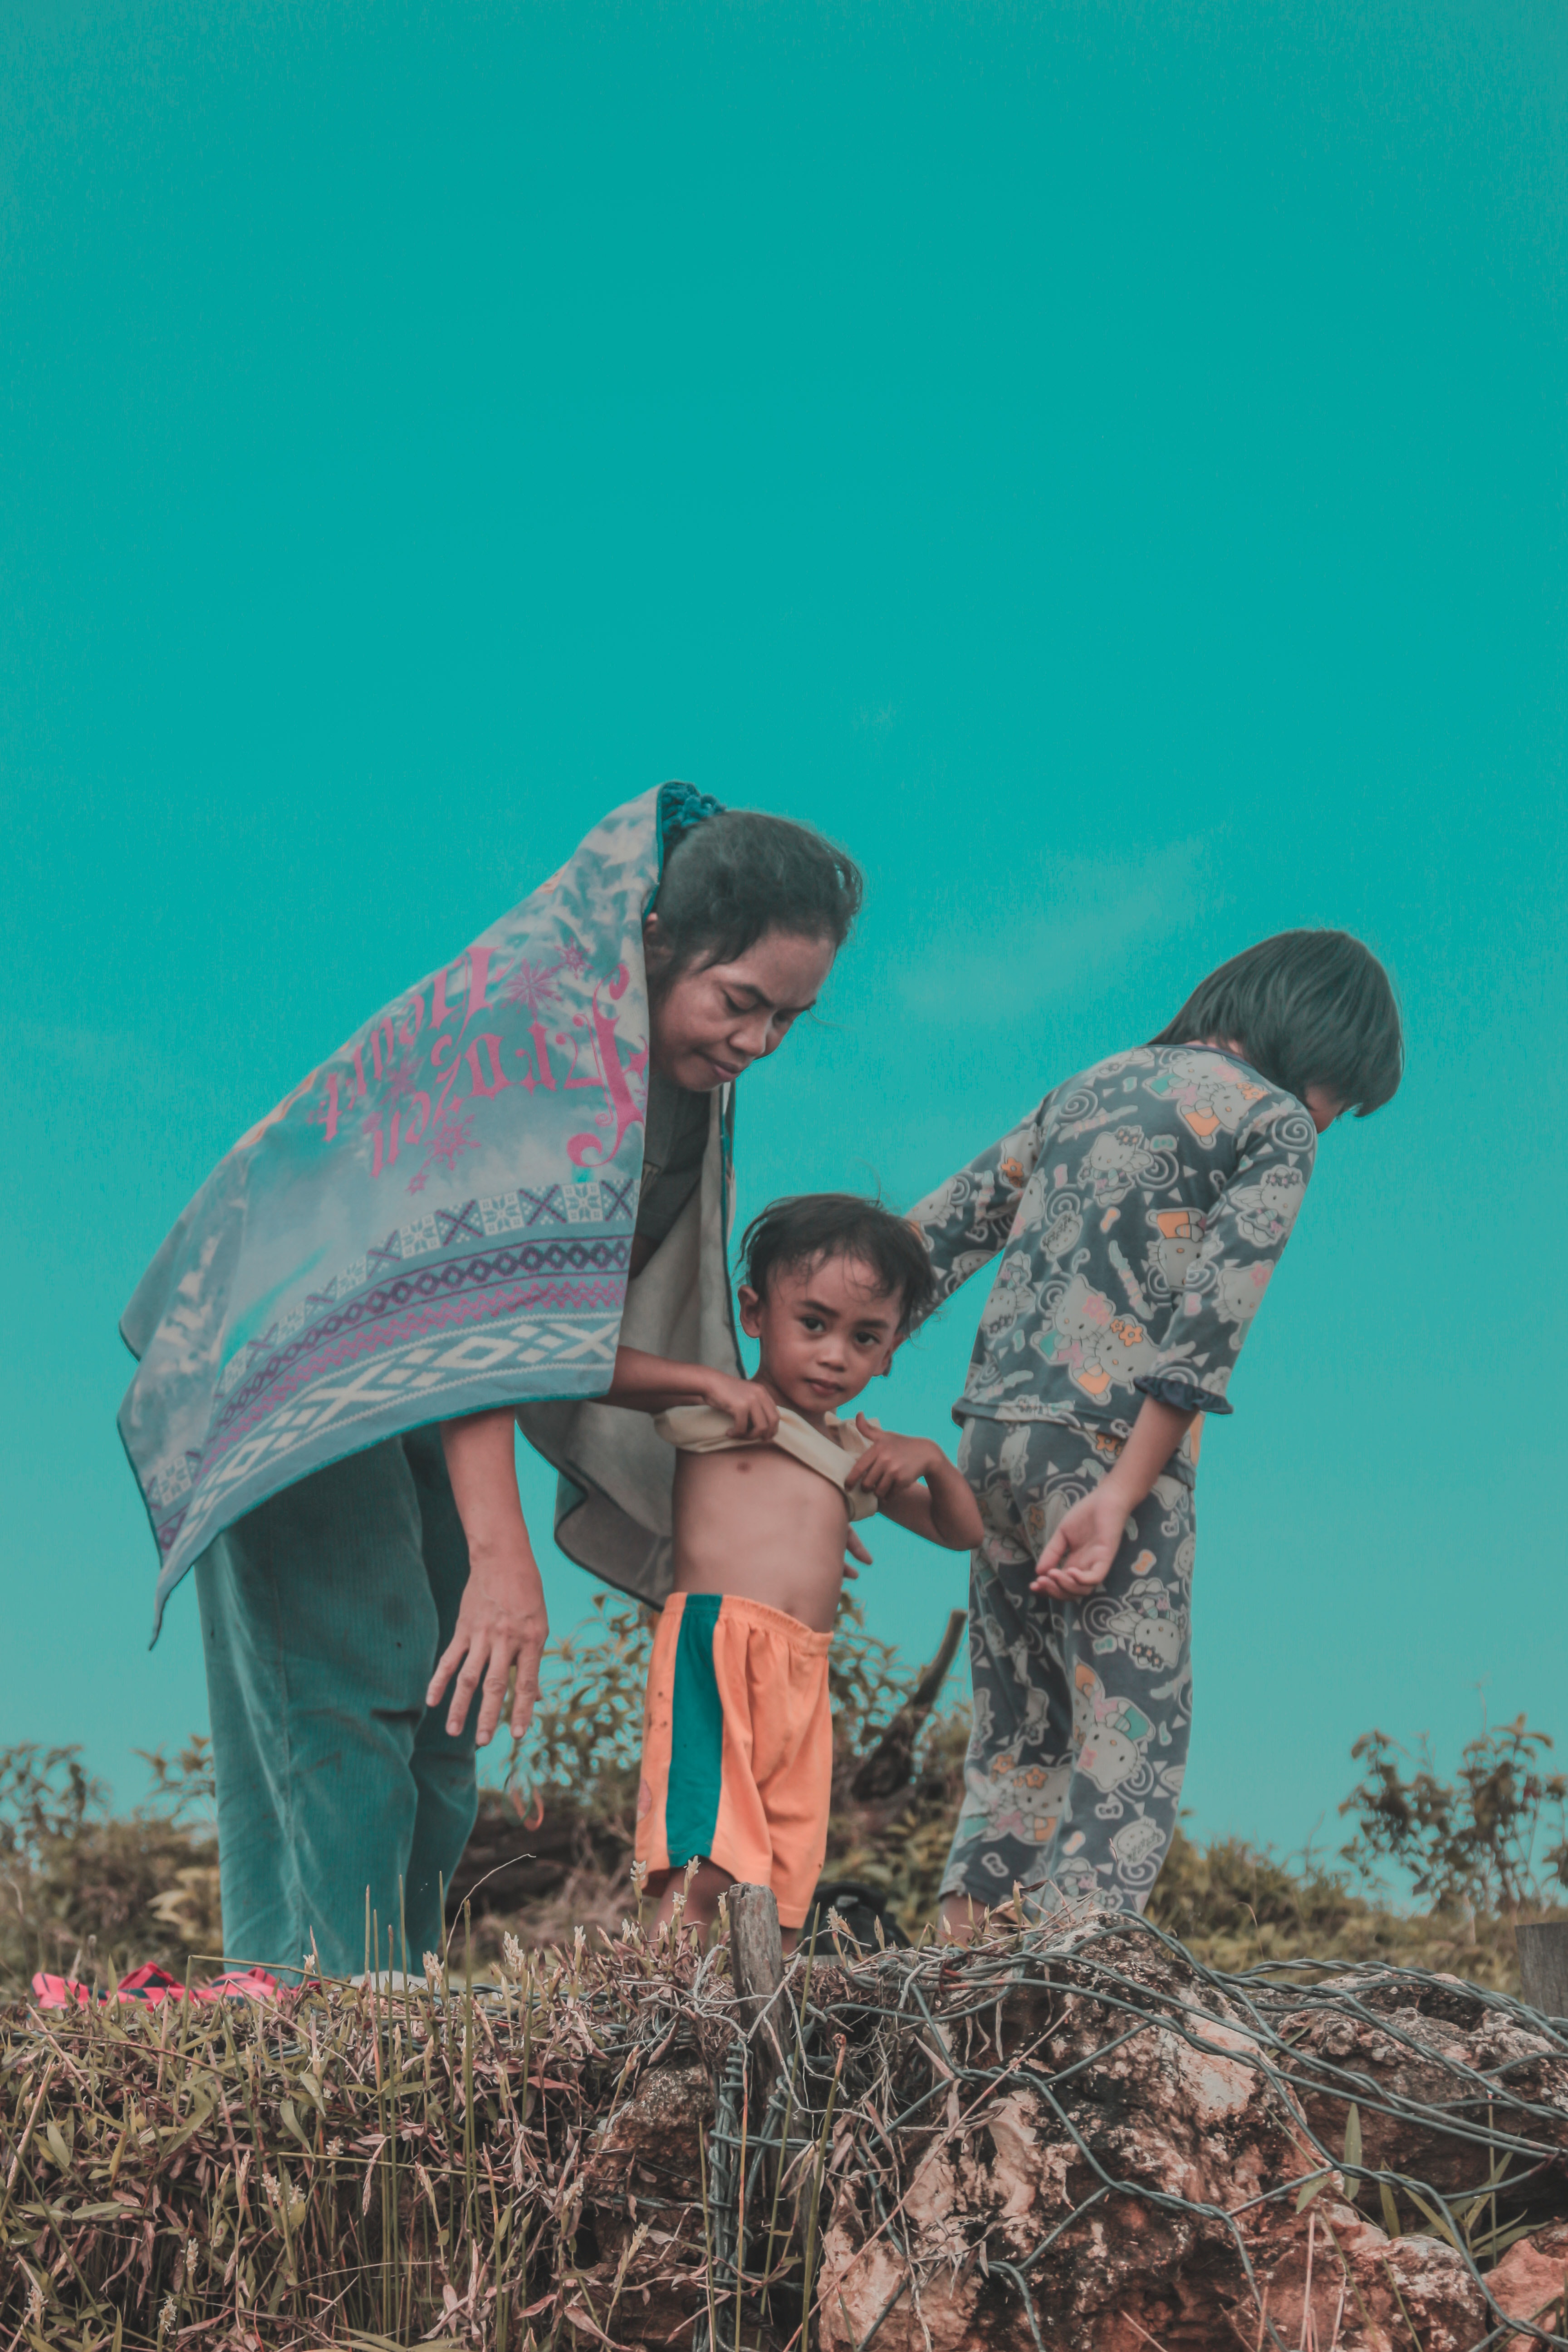
green, child, adaptation, fun, tree, photography, plant, soil, smile